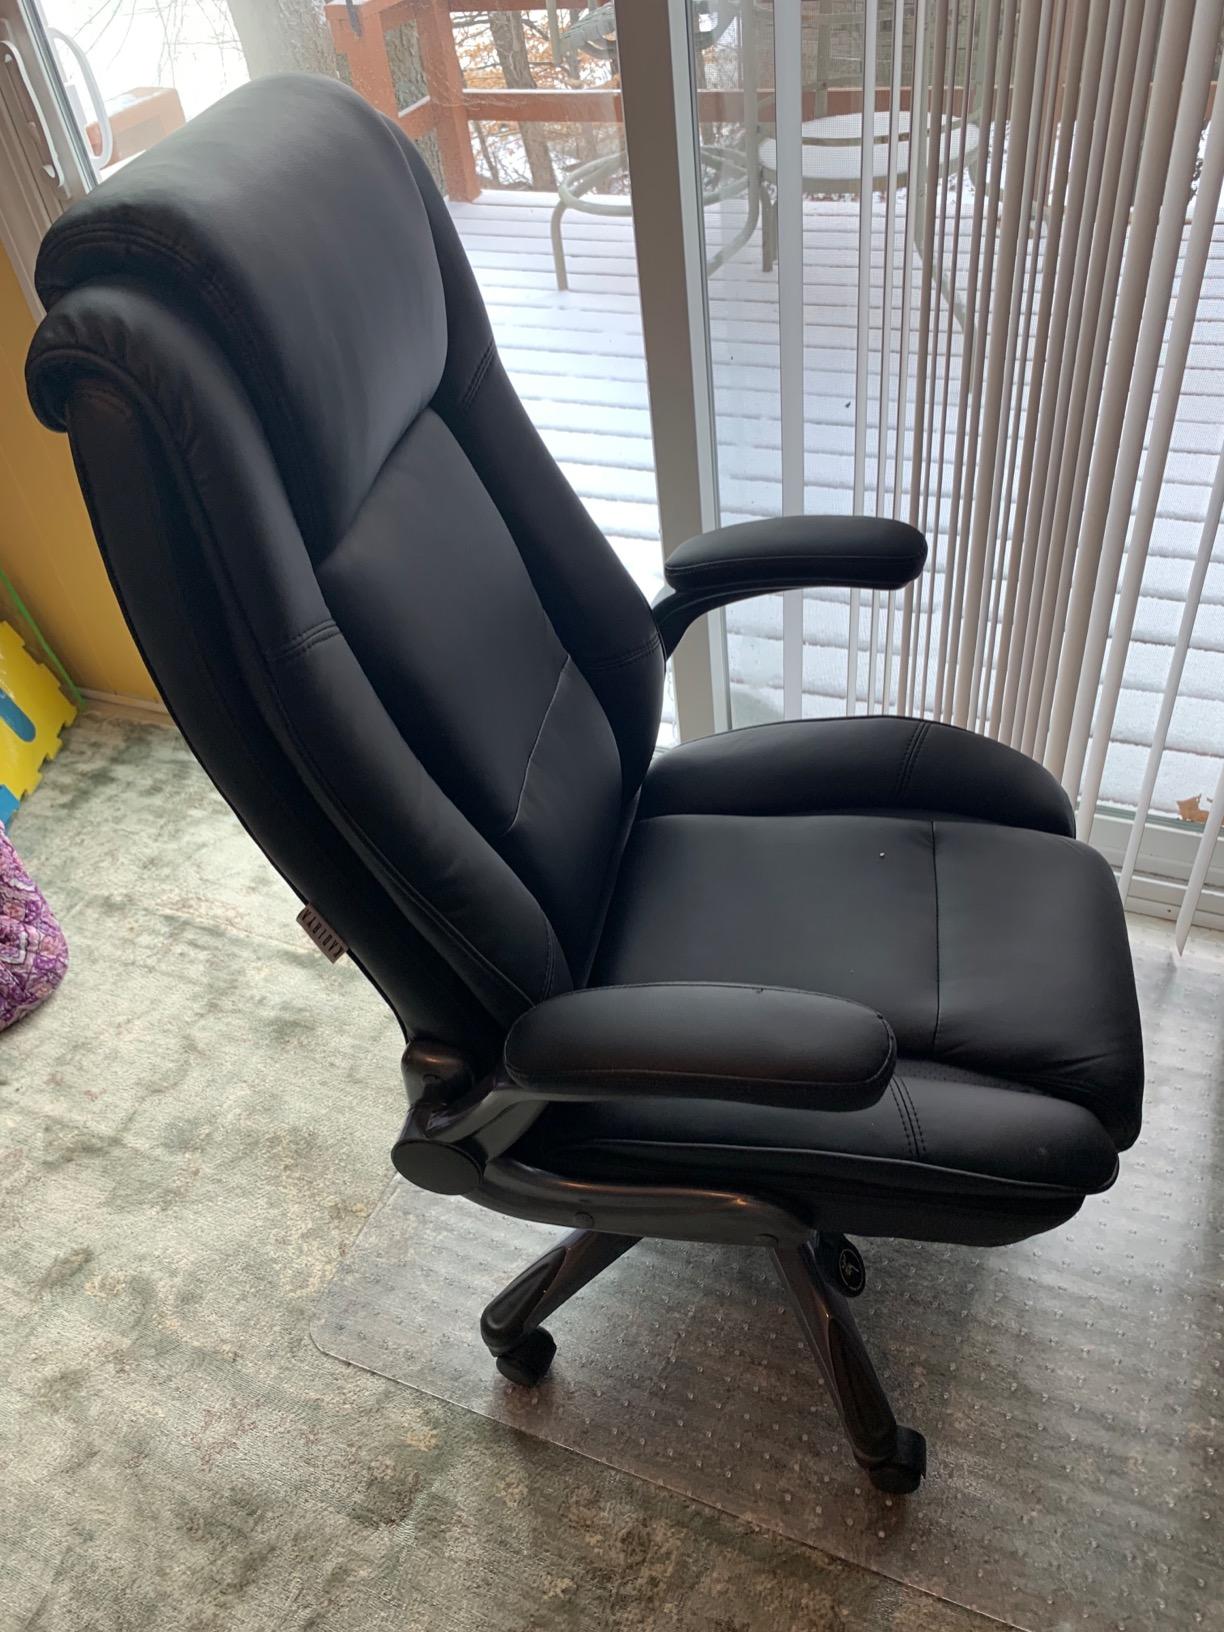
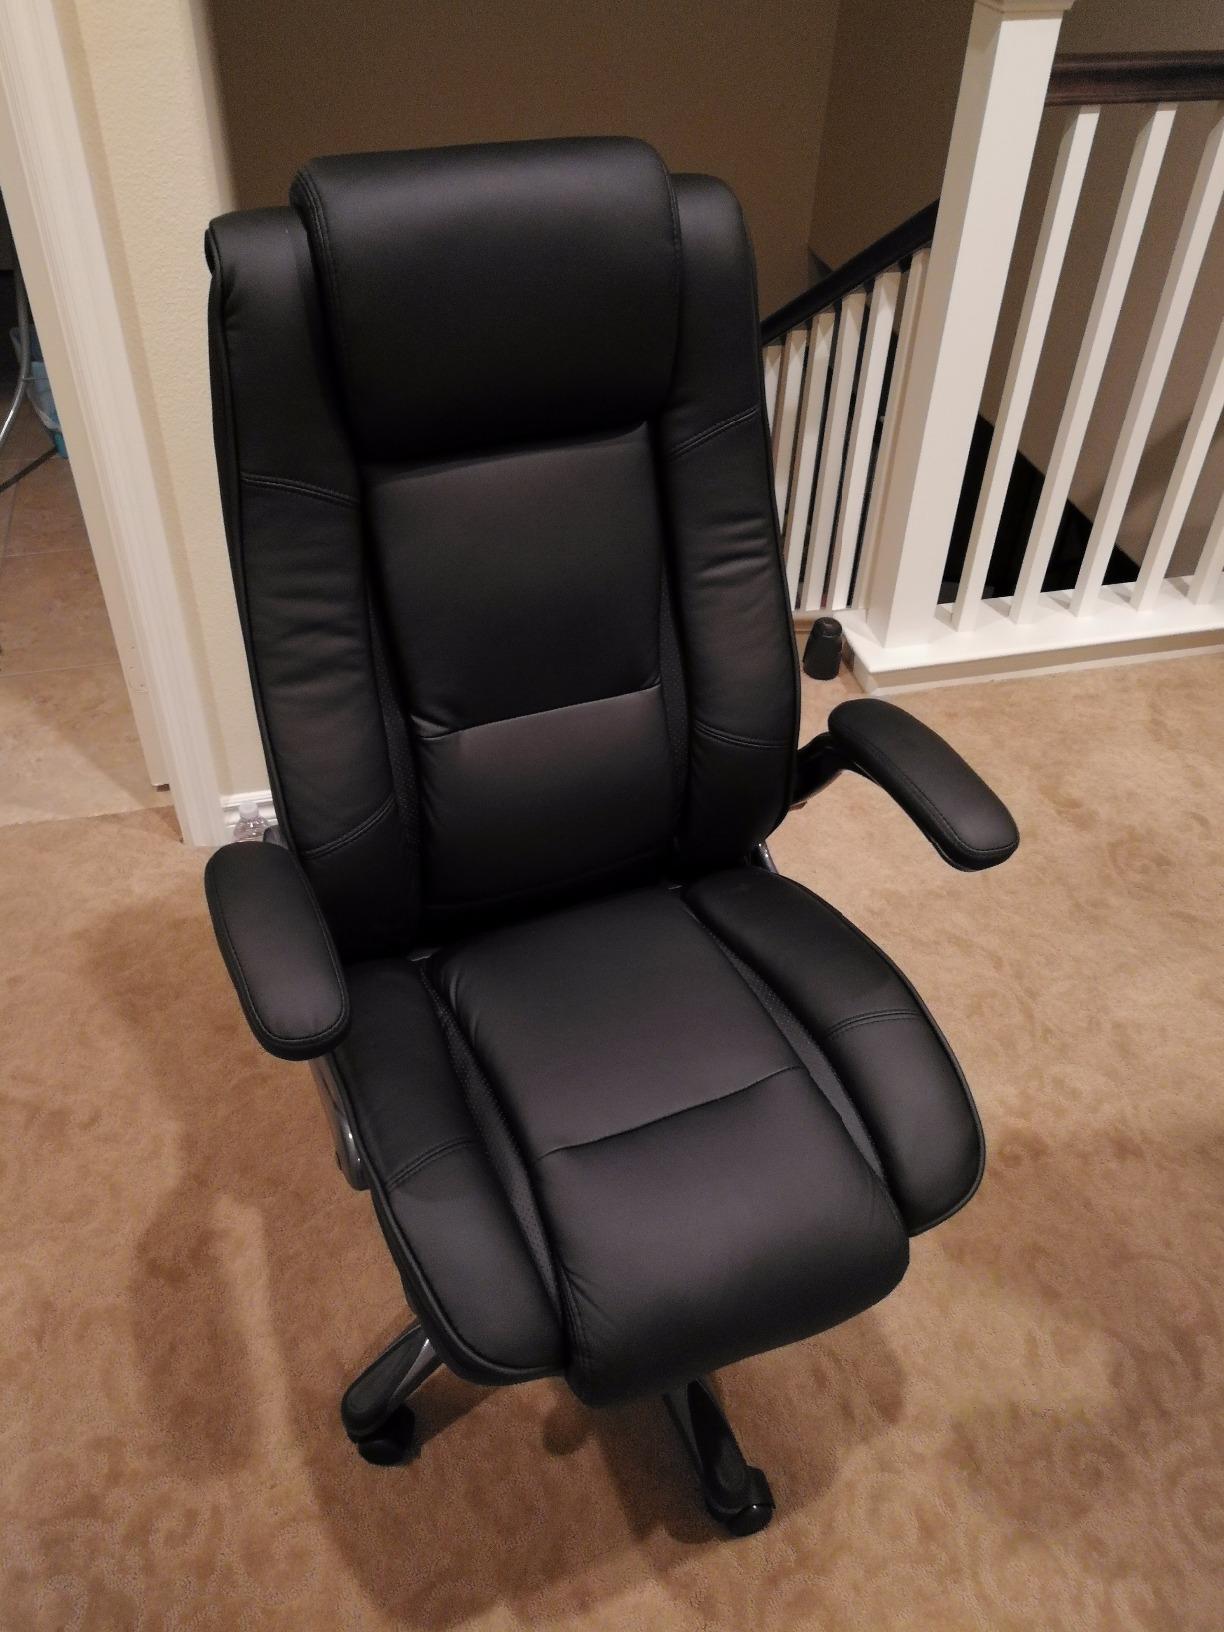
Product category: items_chair
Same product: yes